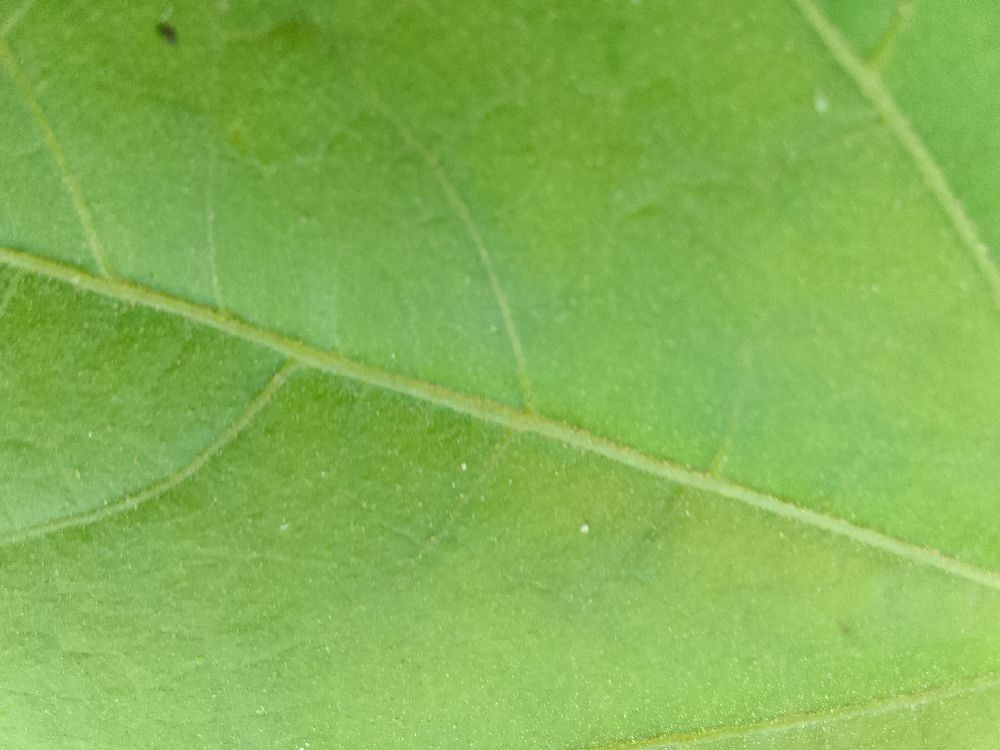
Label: healthy